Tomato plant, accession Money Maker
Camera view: vertical (180 deg); turntable rotation: 330 degrees
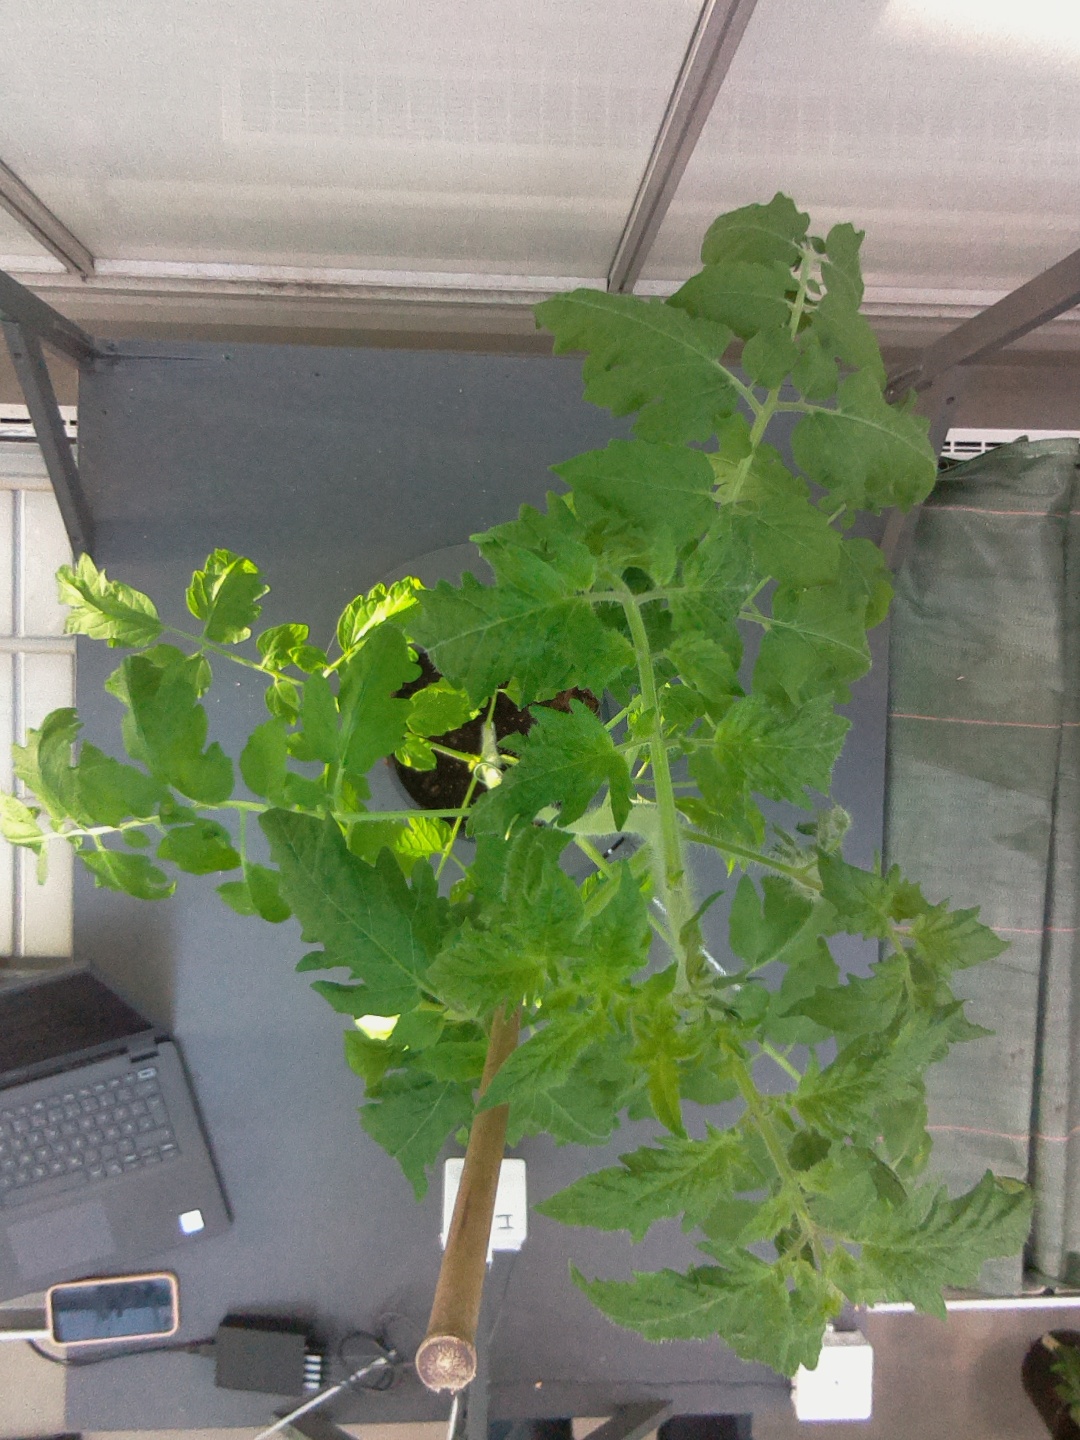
BBCH growth stage 53: 3 inflorescences visible